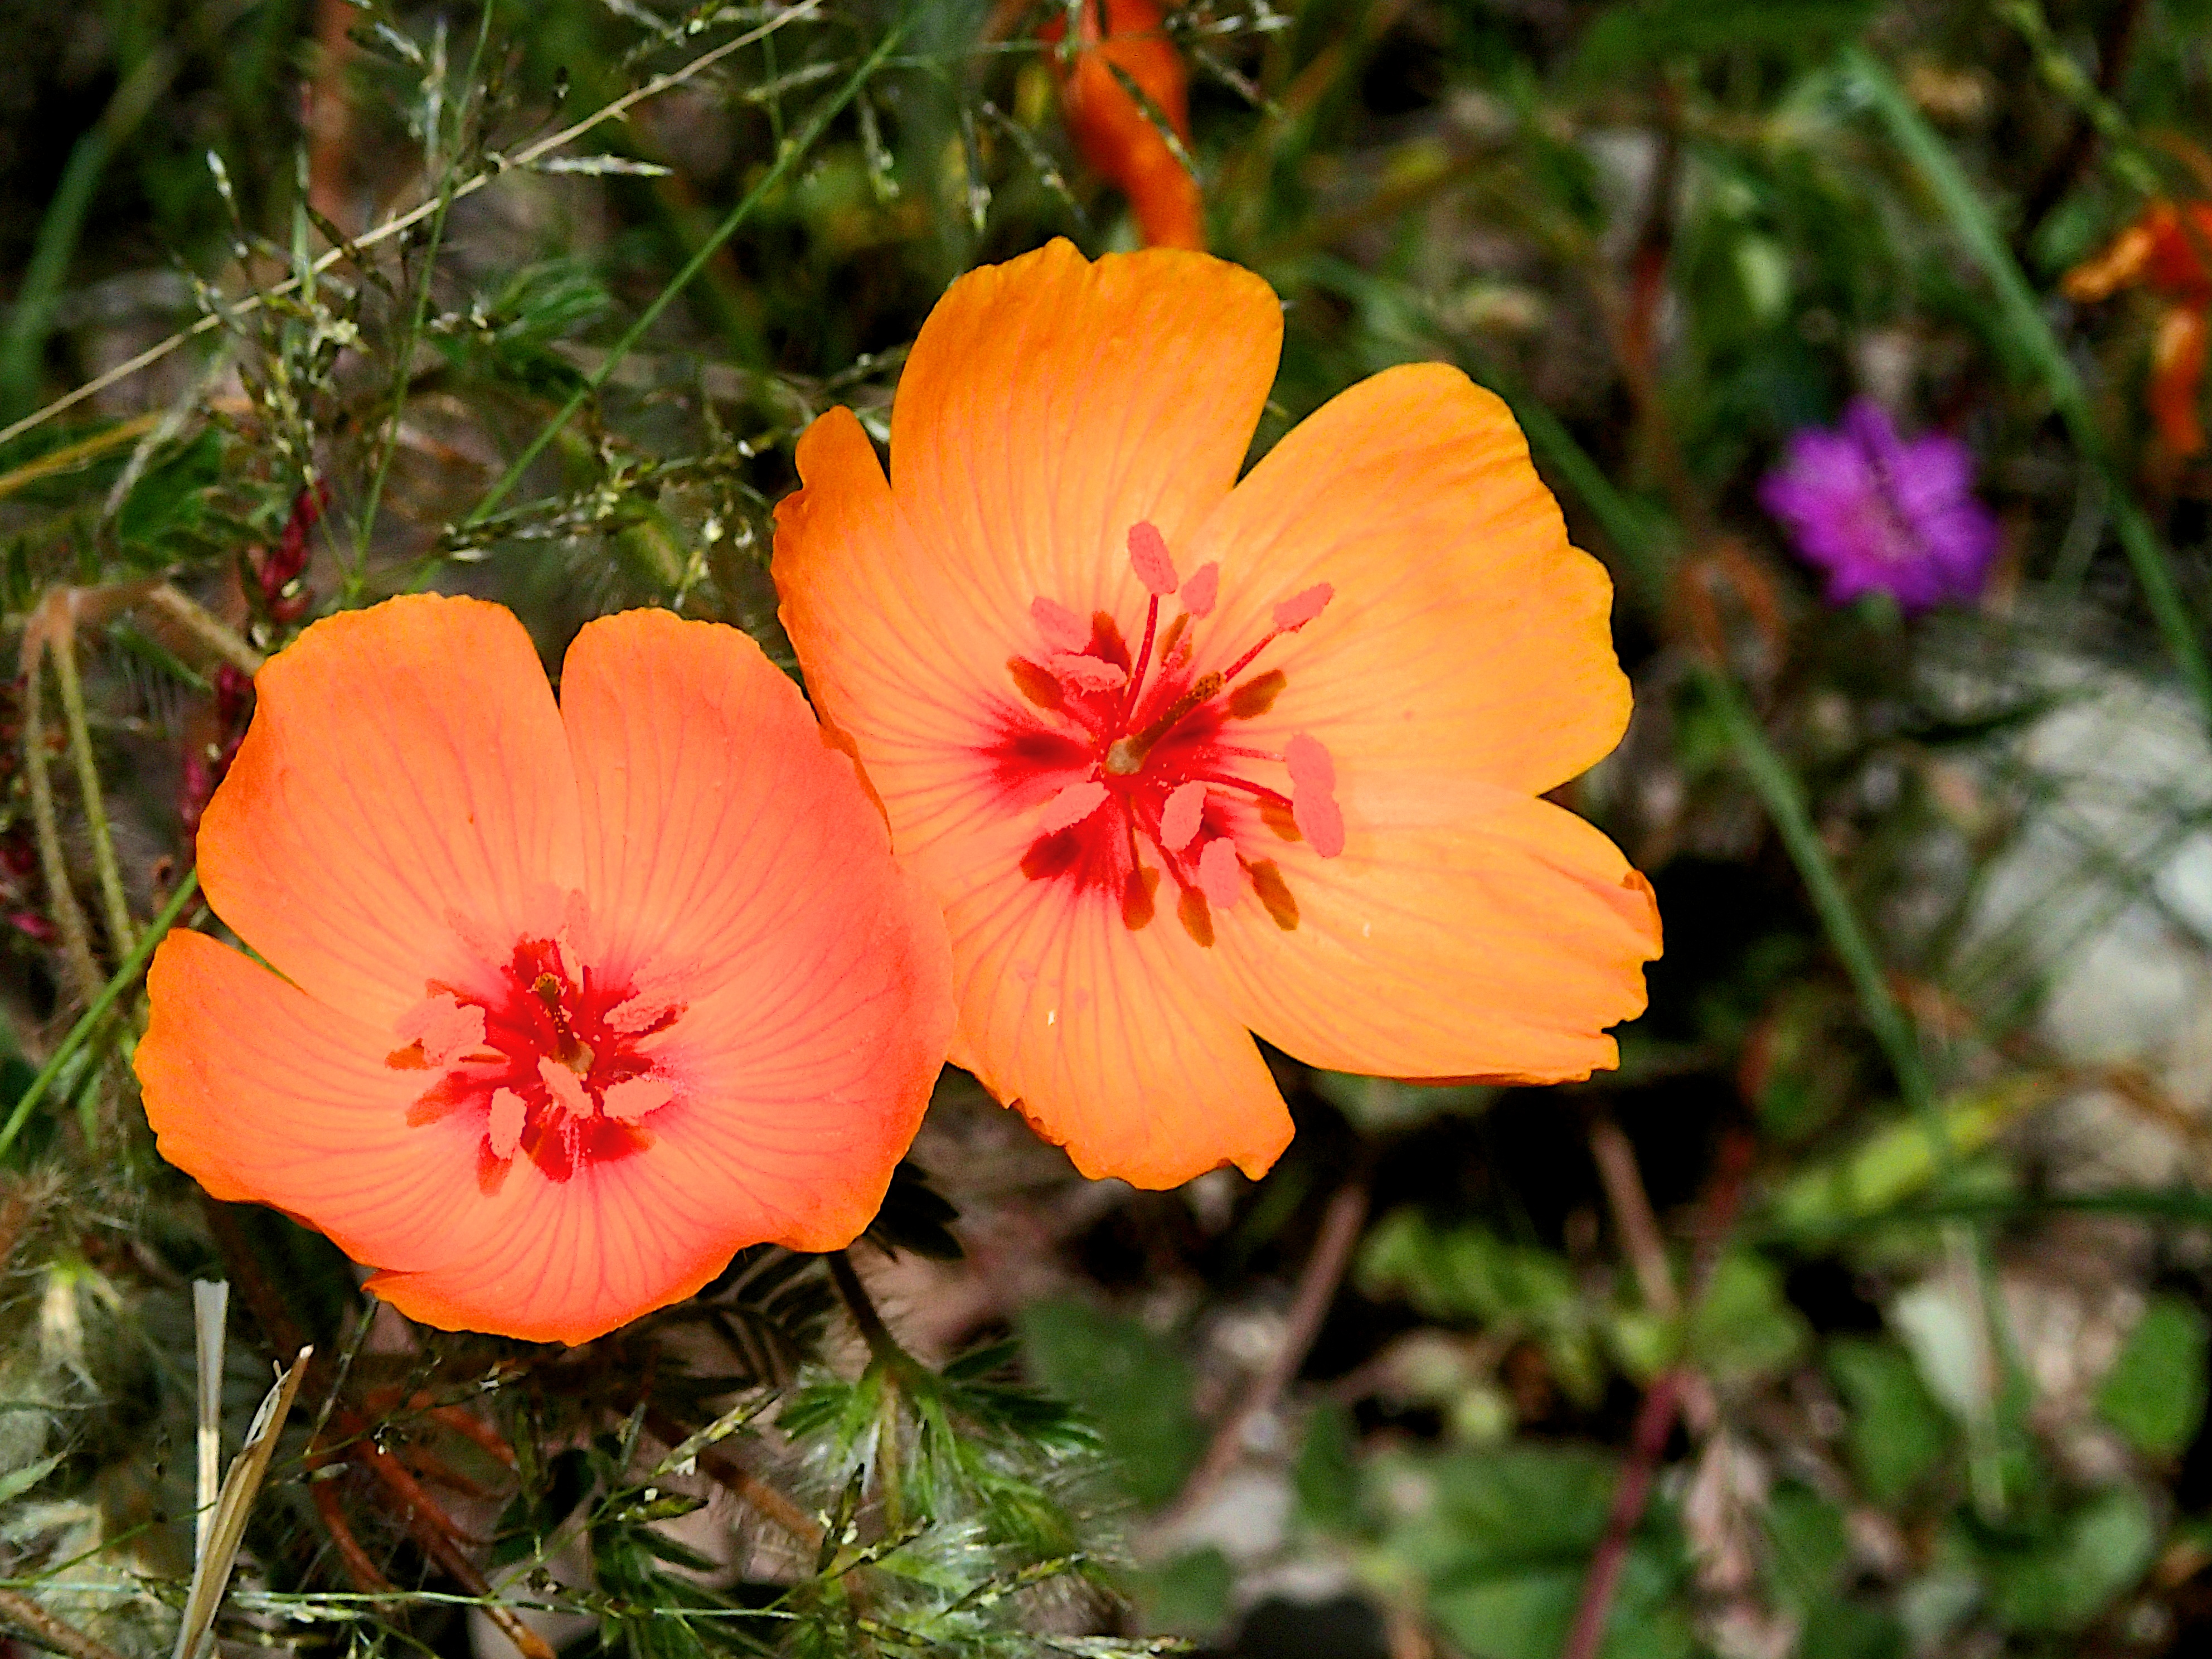
nature, plant, leaf, flower, petal, botany, flora, wildflower, poppy, horseshoecanyon, macro photography, flowering plant, annual plant, land plant